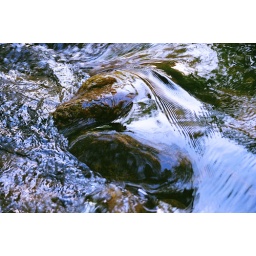
water in the river